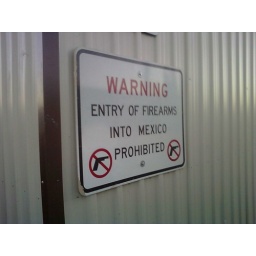
This sign greets you as you cross over the bridge into Ciudad Juarez from El Paso, Texas.